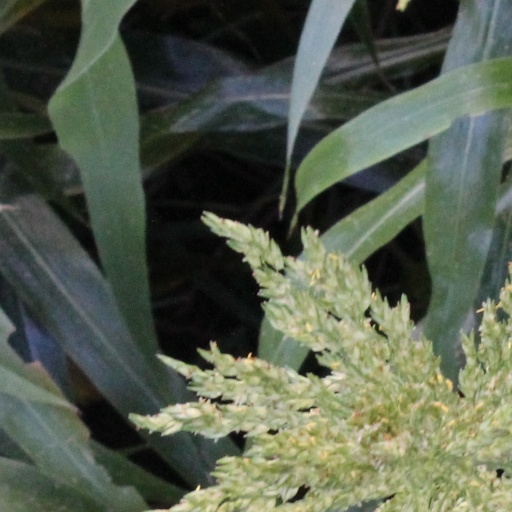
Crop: sorghum